Wieringermeer

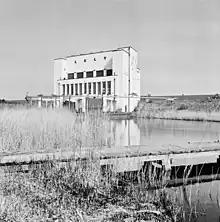
The huge Lely pumping station lies at the southern end of Wieringermeer near Medemblik and keeps the polder dry.

After desalinization, the new land became usable in 1934. Four villages (Slootdorp (1931), Middenmeer (1933), Wieringerwerf (1936) and Kreileroord (1957)), were developed in the polder.